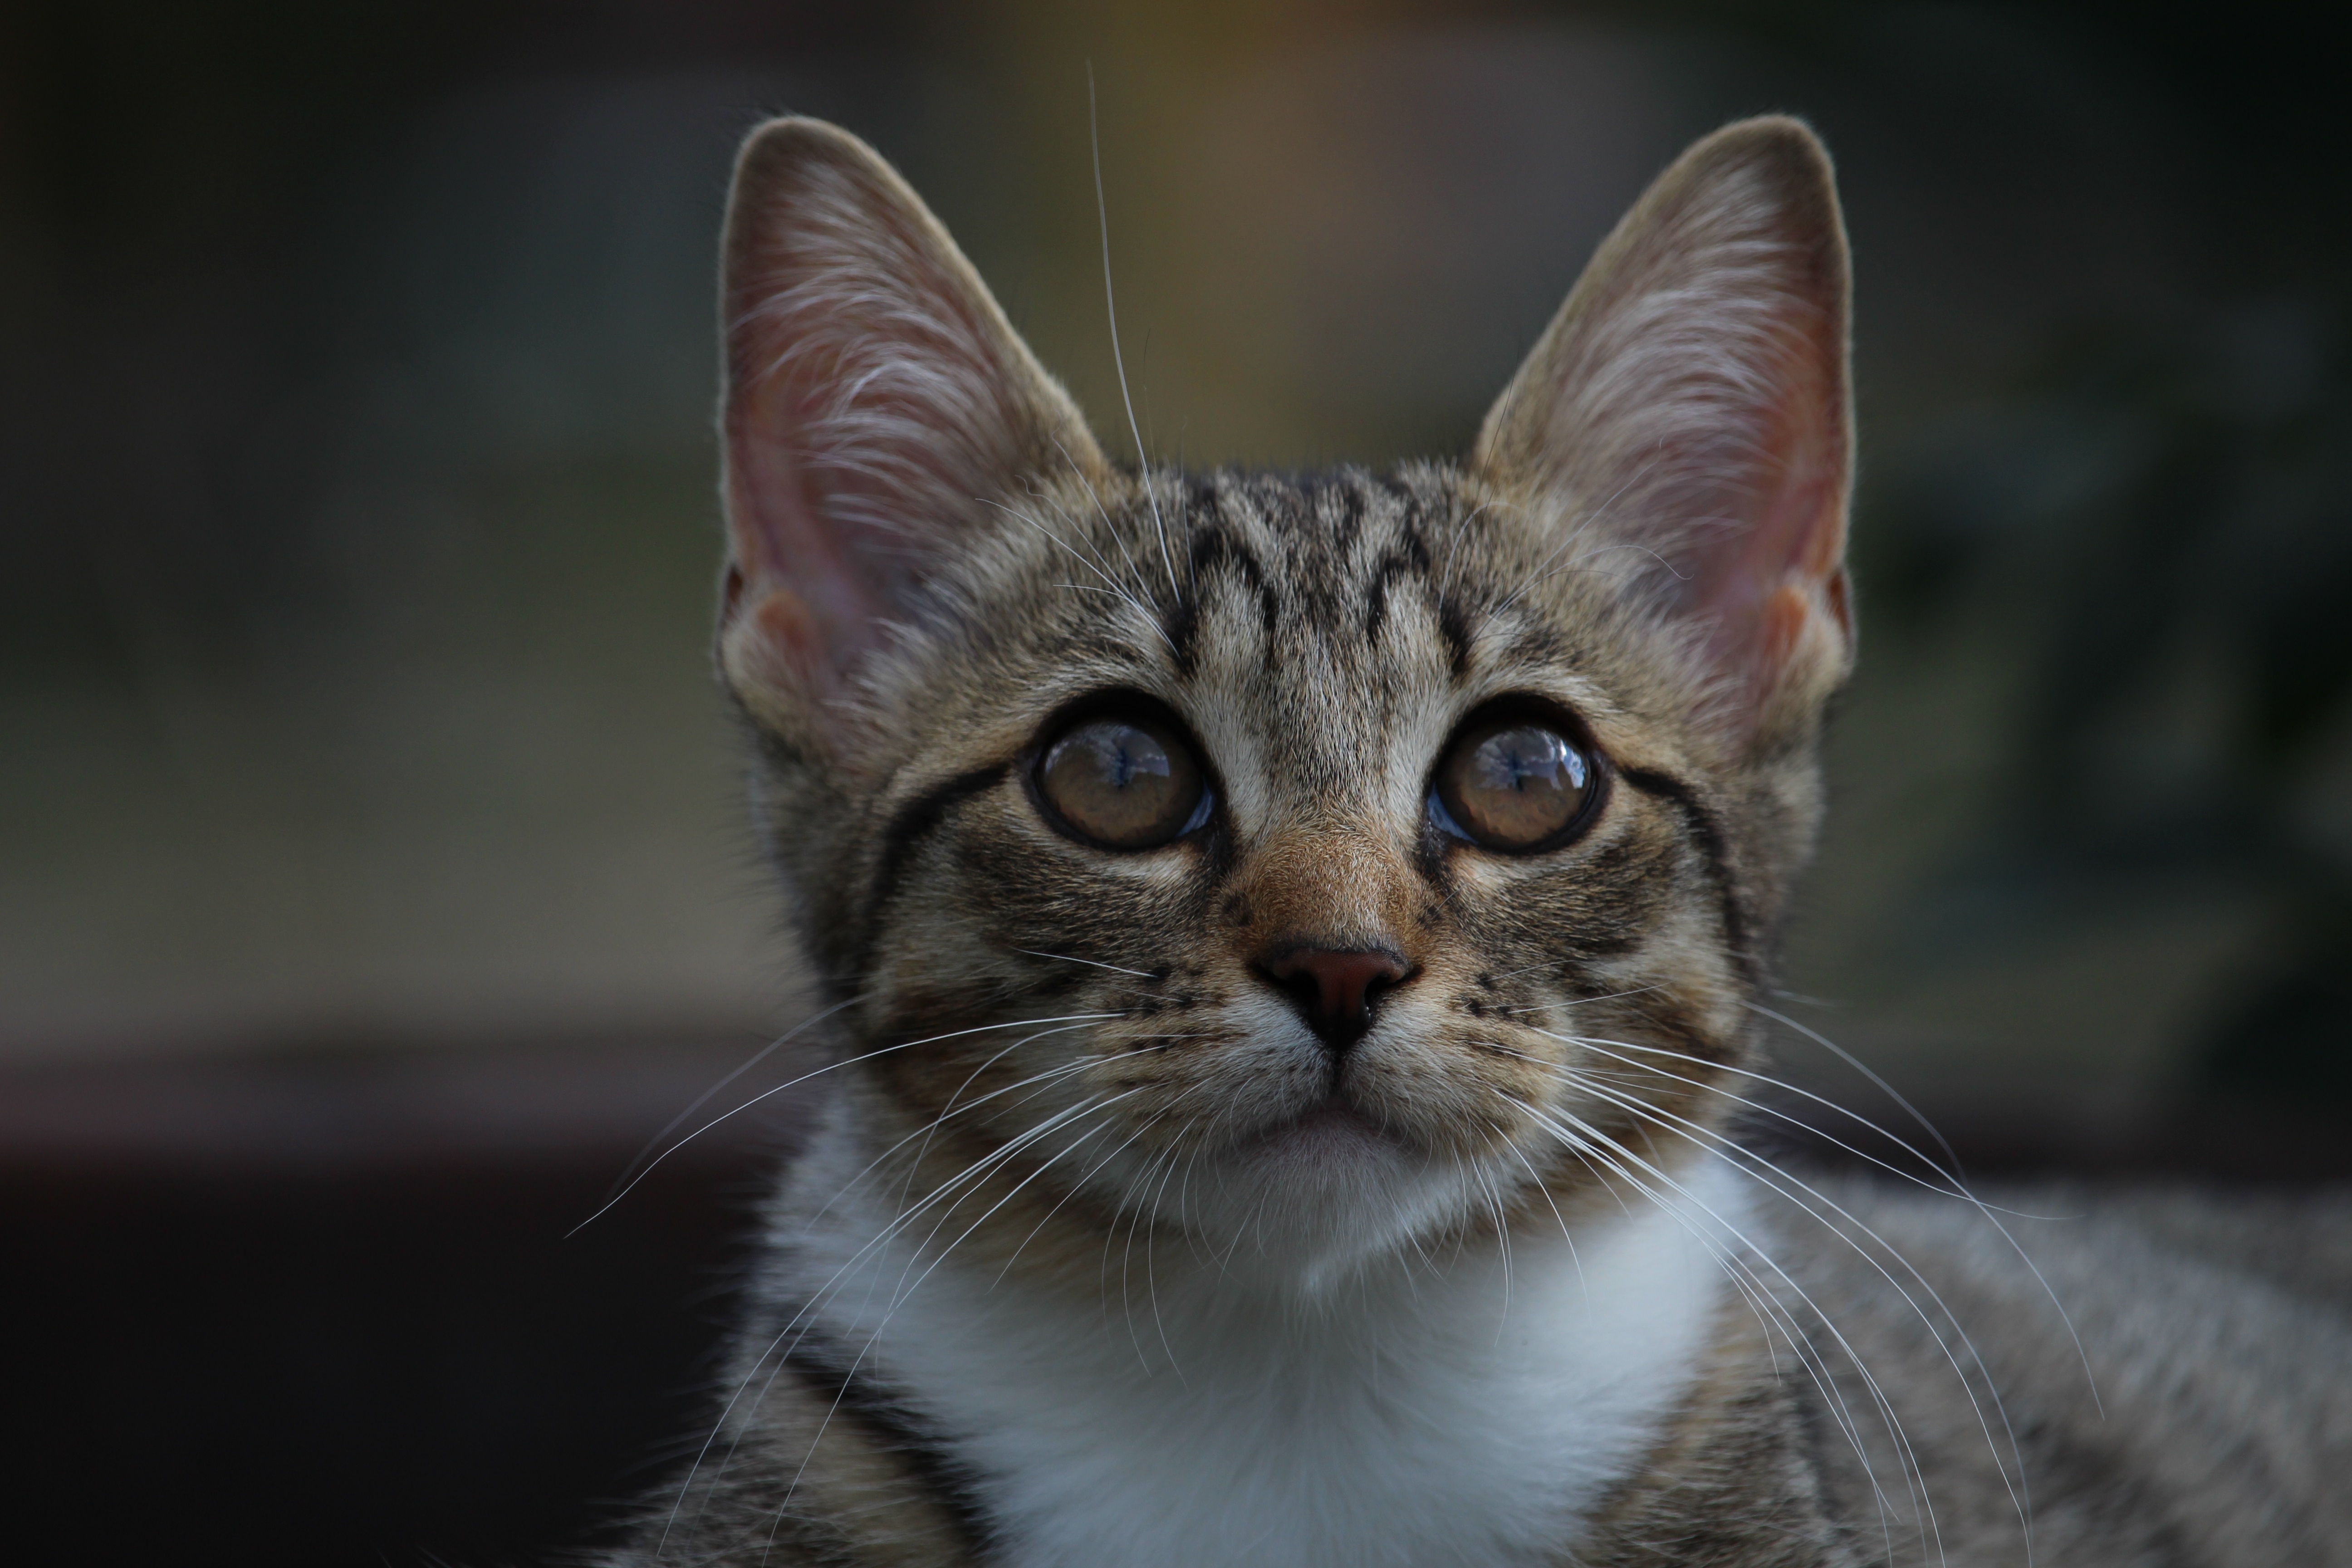
kitten, cat, mammal, fauna, close up, whiskers, vertebrate, kittens, domestic cat, mackerel, cat baby, european shorthair, wild cat, small to medium sized cats, cat like mammal, carnivoran, domestic short haired cat, pixie bob, rusty spotted cat, toyger, oriental shorthair